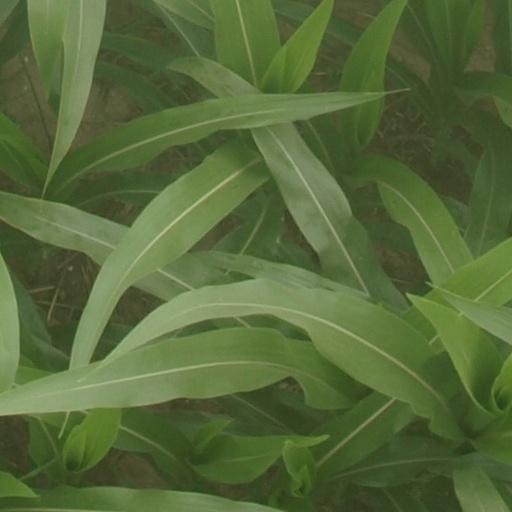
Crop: maize; corn